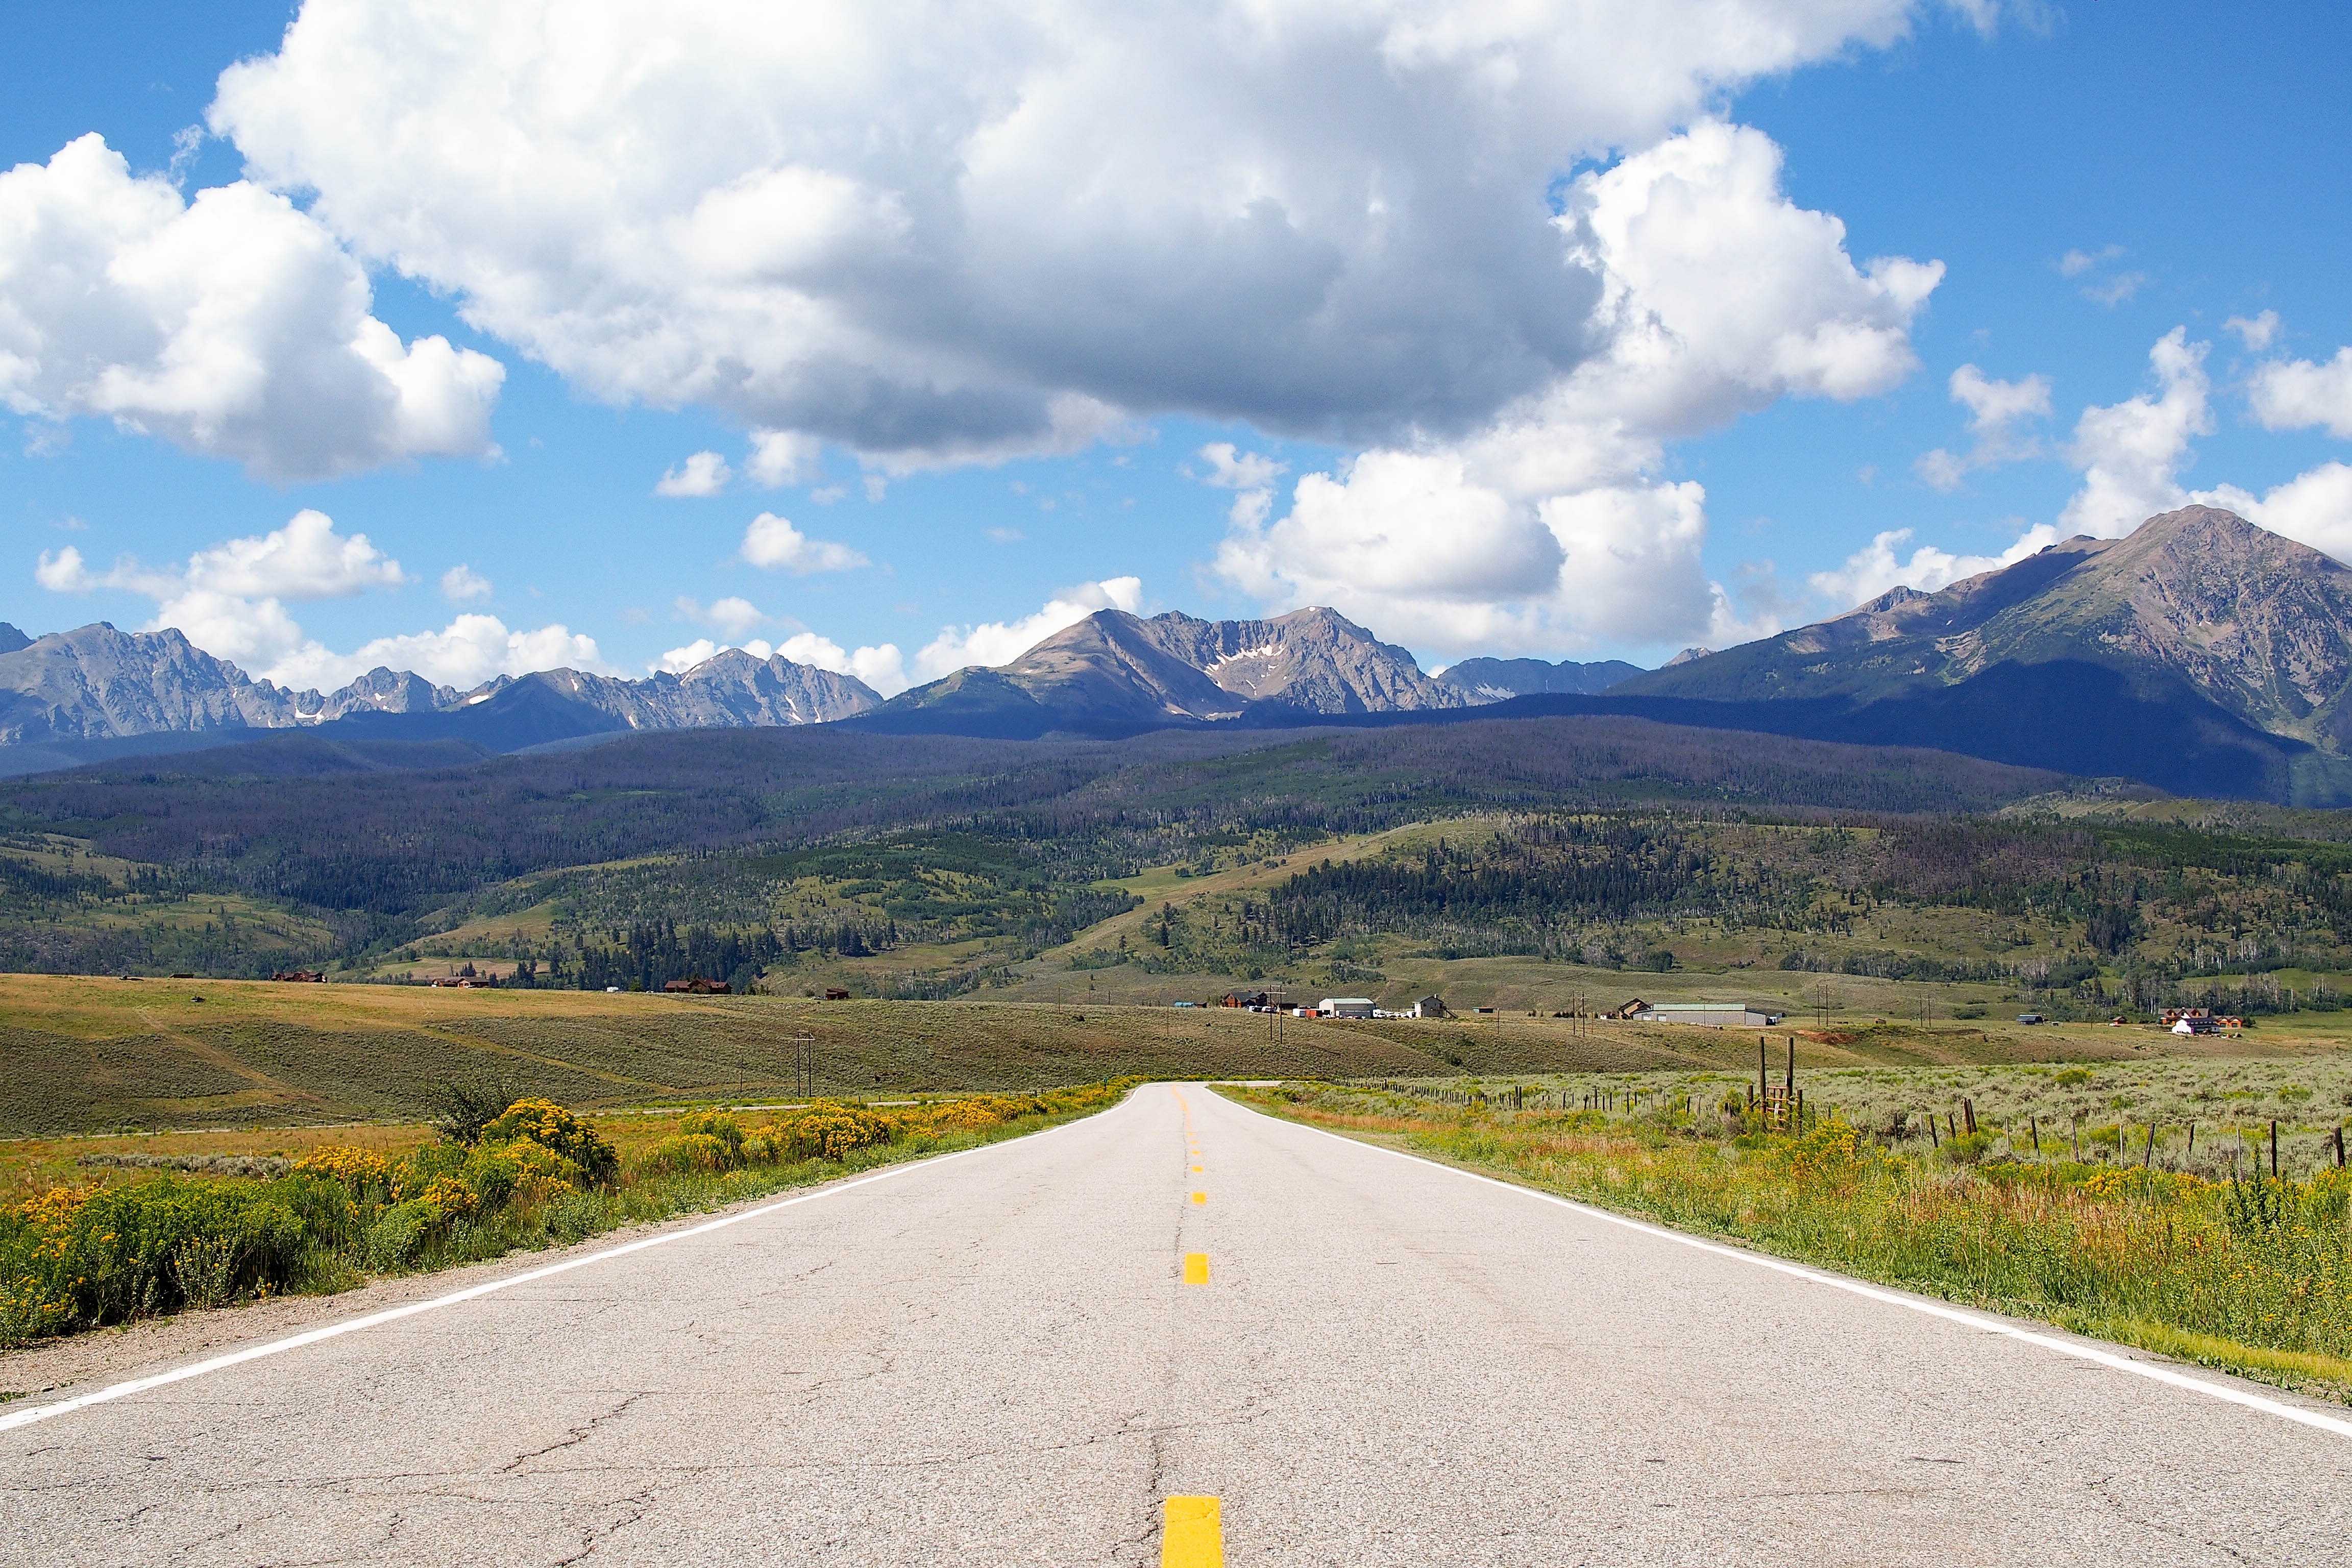
landscape, horizon, mountain, cloud, road, hill, highway, valley, mountain range, highland, ridge, road trip, infrastructure, plateau, rural area, mountain pass, geographical feature, mountainous landforms